Foreign relations of Italy

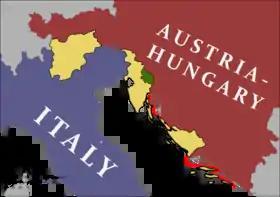
Territories promised to Italy by the Treaty of London (1915), i.e. Trentino-Alto Adige, Julian March and Dalmatia (tan), and the Snežnik Plateau area (green). Dalmatia, after the WWI, however, was not assigned to Italy but to Yugoslavia.

Even after 1870, after the unification of Italy, many ethnic Italian-speakers (Italians in Trentino-Alto Adige/Südtirol, Savoyard Italians, Corfiot Italians, Niçard Italians, Swiss Italians, Corsican Italians, Maltese Italians, Istrian Italians, and Dalmatian Italians) remained outside the borders of the Kingdom of Italy, planting the seeds of Italian irredentism.